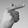
ASL letter: G